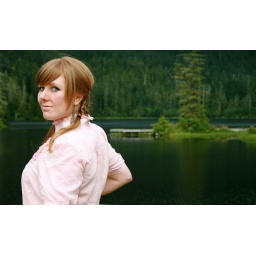
at the lake by my parents' house where i used to play when i was a youngn.